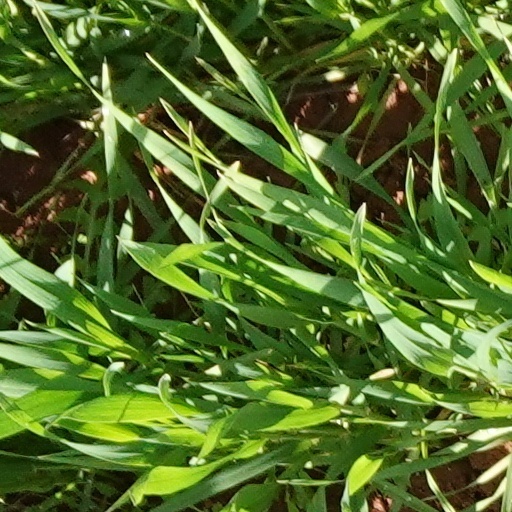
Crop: wheat